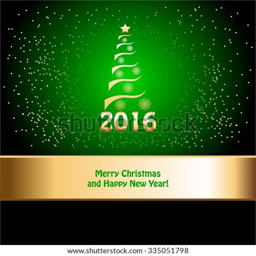
vector illustration of gold christmas tree and ribbon on a green with stars background .